The King's Academy (West Palm Beach, Florida)

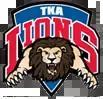
The King's Academy Athletic Shield.

The King's Academy's Lions athletics program competes in the following sports: Baseball, Basketball, Bowling, Cheerleading, Cross Country, Football, Golf, Lacrosse, Swimming and Diving, Soccer, Softball, Tennis, Track & Field, Volleyball (Indoor, Boys, and Beach), Weightlifting and Wrestling.